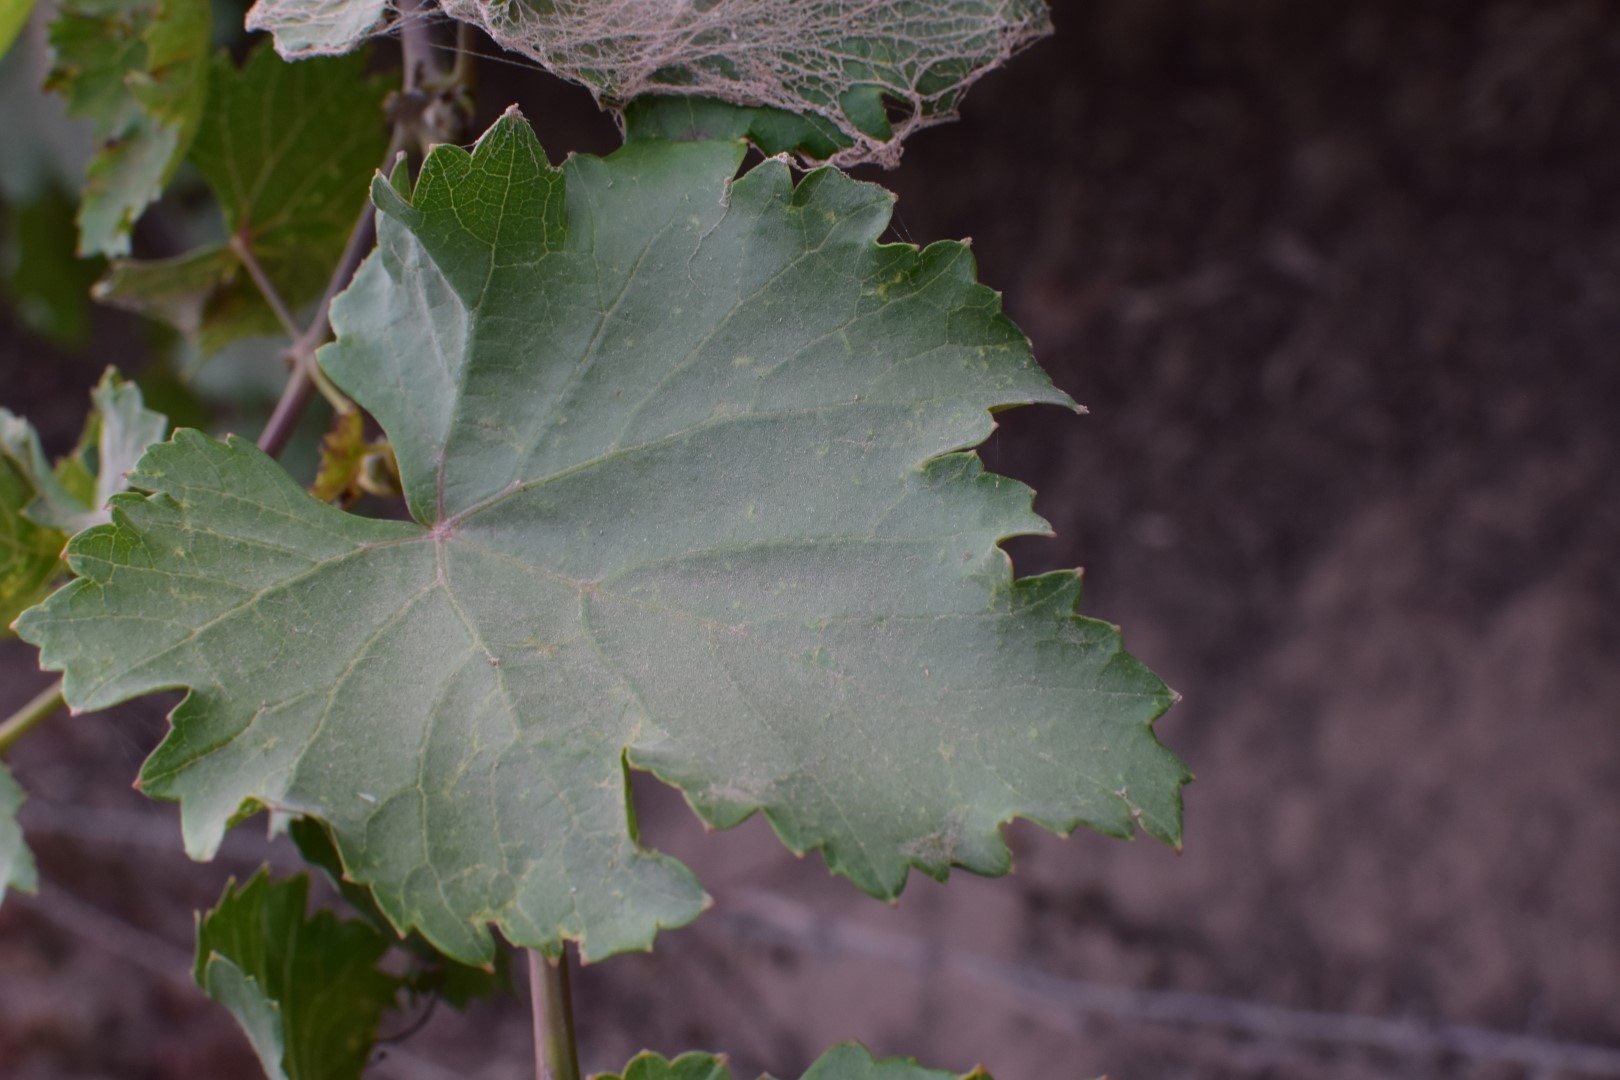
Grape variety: Kamali